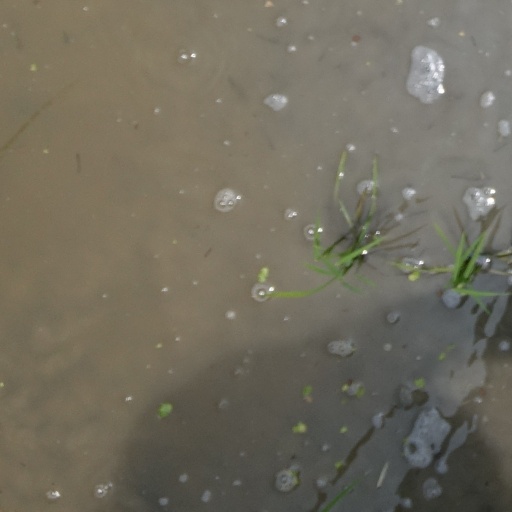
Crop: rice